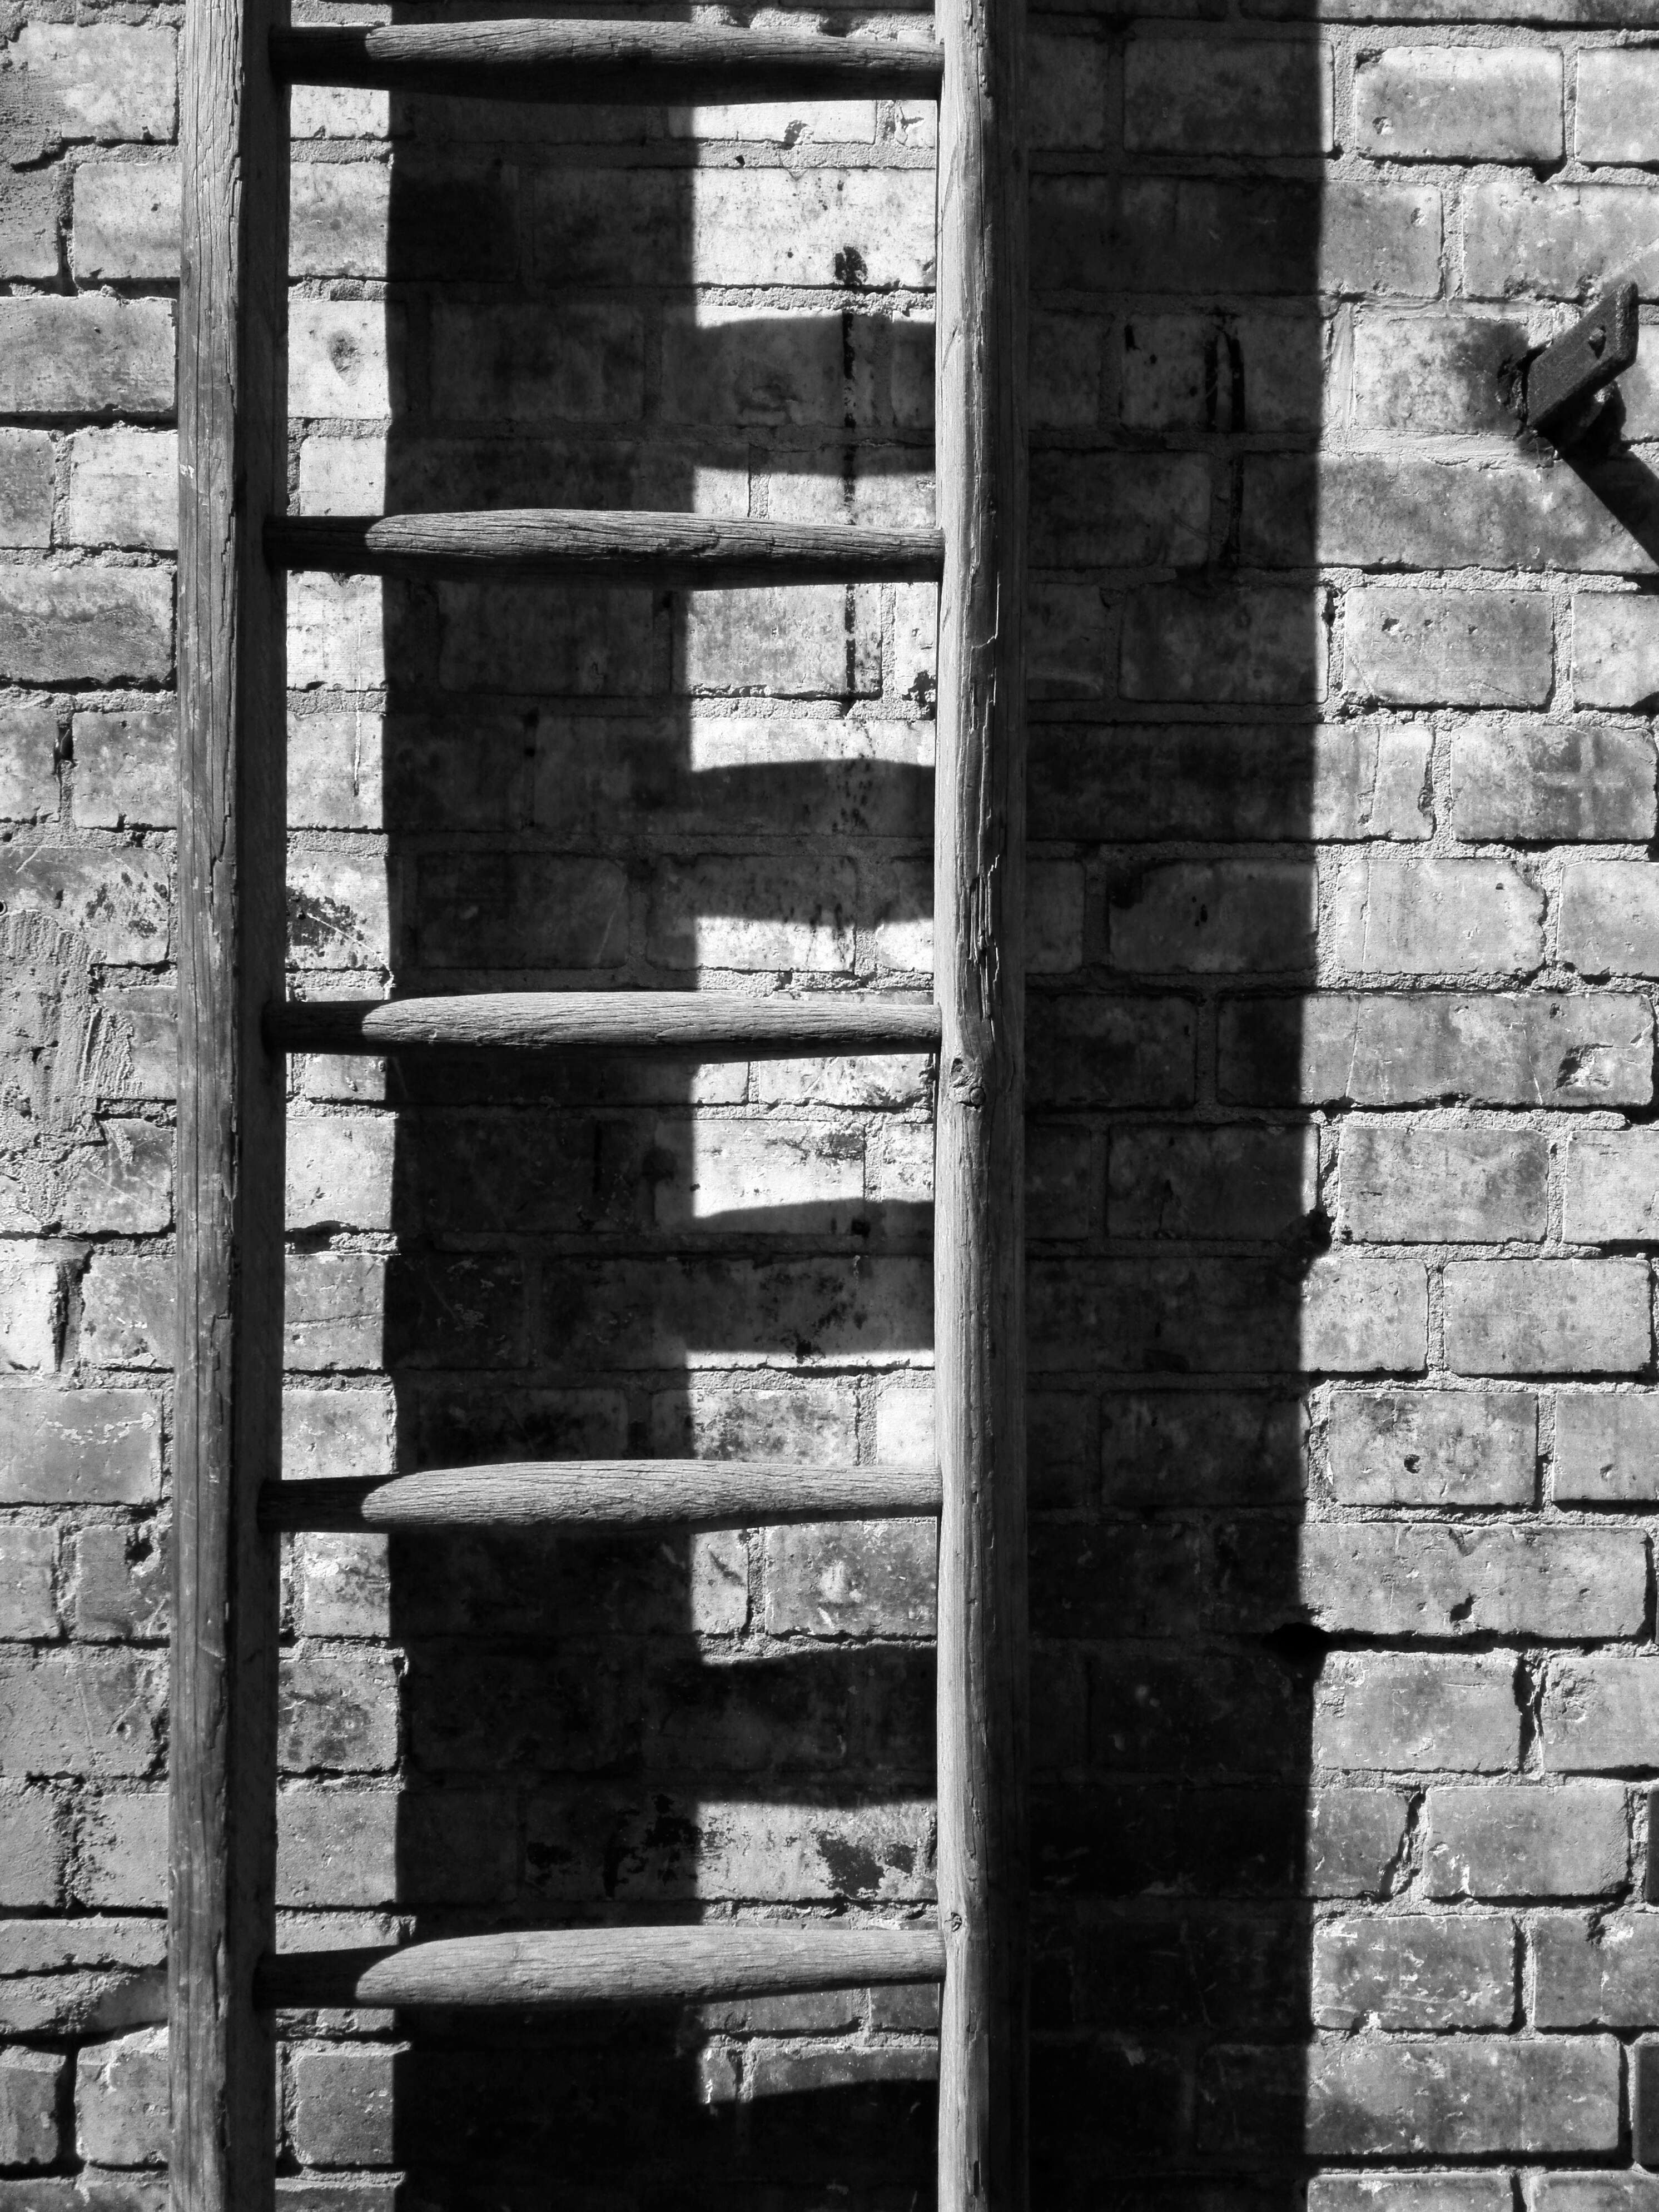
smartphone, black and white, wood, white, photography, texture, window, wall, line, black, monochrome, brick, ladder, bw, blackwhite, sw, schwarzweiss, apeach, anjapietsch, huawei, huaweip7l17, monochrome photography